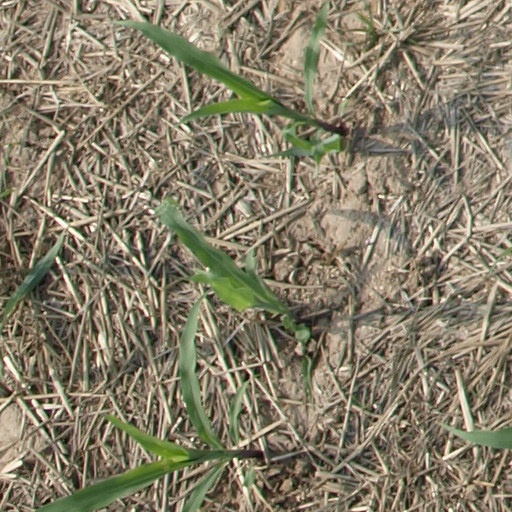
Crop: maize; corn